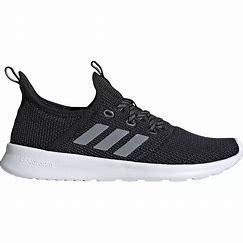
Brand: Adidas
Model: Cloudfoam Pure